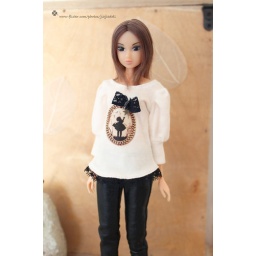
little girl in white T-shirt